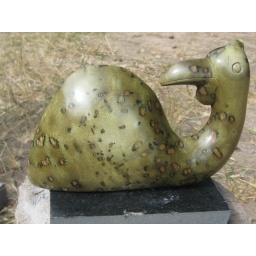
In brown leopard rock by Andrew Mabanji (0325)